Jack McNeela

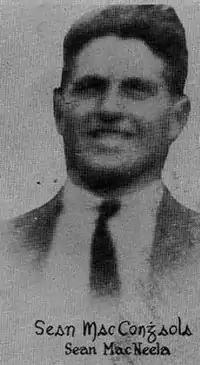

Jack McNeela (died 19 April 1940) was an Irish republican and a senior member of the Irish Republican Army (IRA) from Ballycroy, County Mayo, Ireland. McNeela was one of 22 Irish republicans (in the 20th century) who died on hunger-strike. As a young man, McNeela was an athlete in County Mayo and participated in Gaelic games. He came from a family of four brothers and two sisters. His brother Paddy was also a leader in the IRA, holding,the position of Quartermaster general in Dublin.